List of crewed Mars mission plans

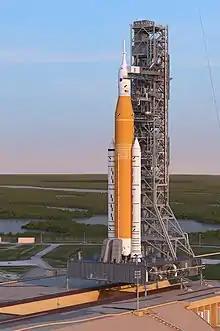
Artist's rendering of SLS Block 1/Orion

On October 8, 2015, NASA published its strategy for human exploration and sustained human presence on Mars. The concept operates through three distinct phases leading up to sustainable human presence.